Kongōrin-ji

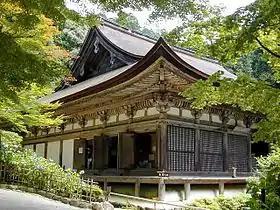
Hondō of Kongōrin-ji

, also known as (from its location) is a Buddhist temple of the Tendai sect located in the town of Aishō, Shiga Prefecture, Japan. The "honzon" of the temple is Kannon Bosatsu. The temple was founded in the early Heian period and together with Saimyō-ji in Kōra and Hyakusai-ji in Higashiōmi the temple forms a group of three temples known as . The complex includes a Main Hall that is designated as National Treasures, which contains many statues from the Heian period onwards which are Important Cultural Properties and a garden designated as National Place of Scenic Beauty.